EBS Universität für Wirtschaft und Recht

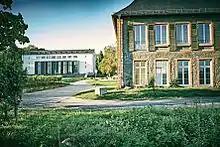
View of EBS University of Business and Law

EBS Universität für Wirtschaft und Recht (literally "university for business and law"), more commonly referred to as EBS Universität or simply EBS, is a state-recognized private research university specializing in the disciplines of business and law. The university is located in Wiesbaden and Oestrich-Winkel, Germany. EBS is considered to be one of the most prestigious institutions for law and business studies in the German-speaking world, being particularly renowned in the finance and consulting industry.